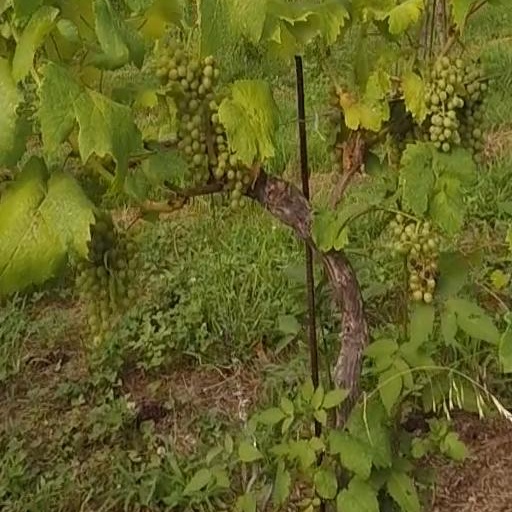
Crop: grape